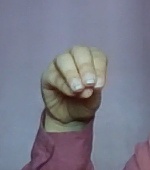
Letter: ha